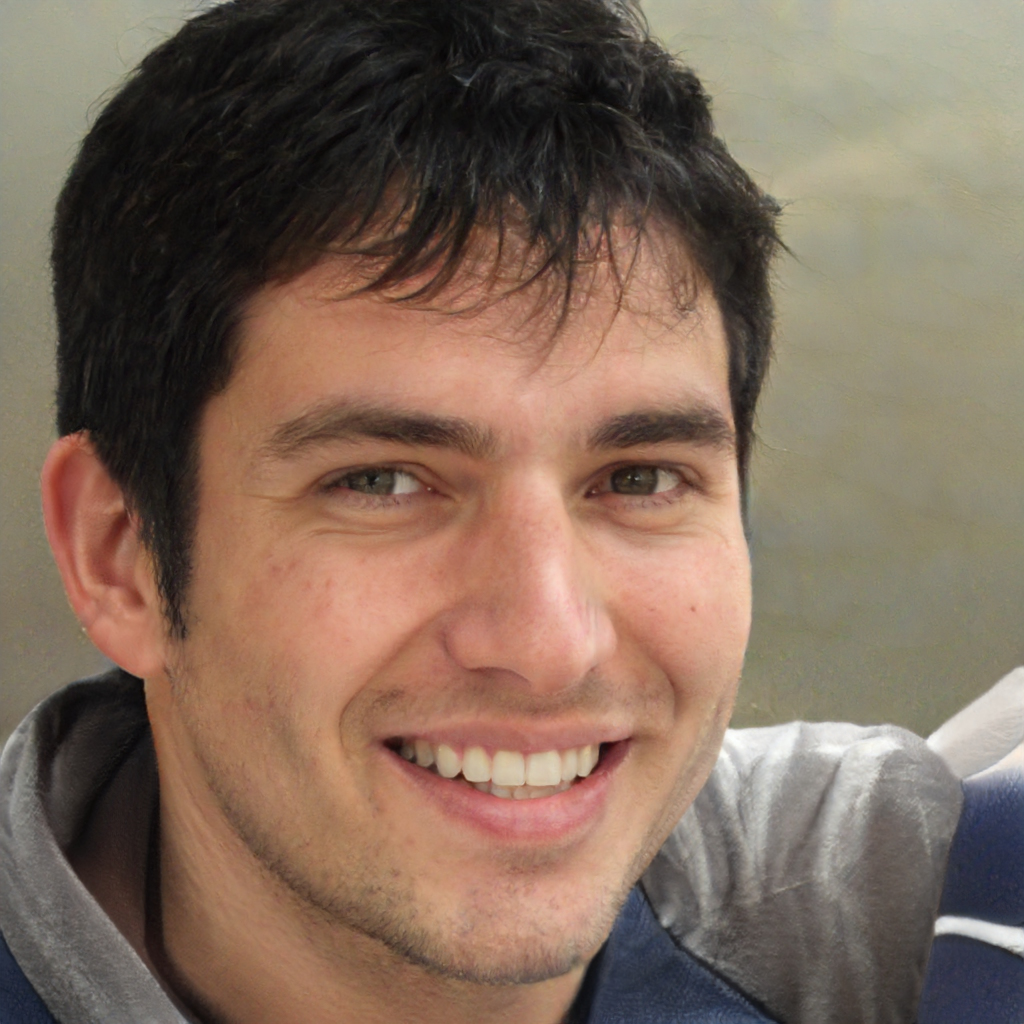
Label: No Watermark